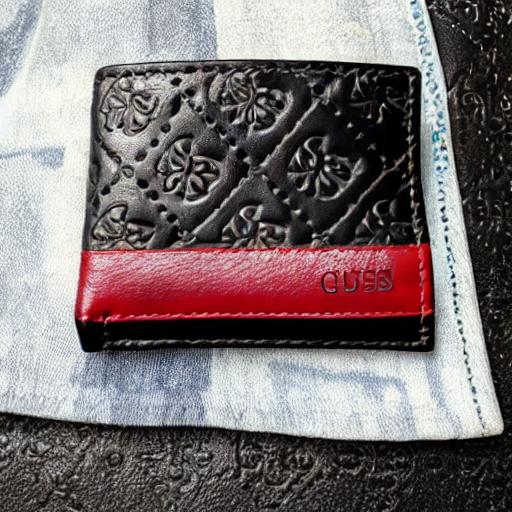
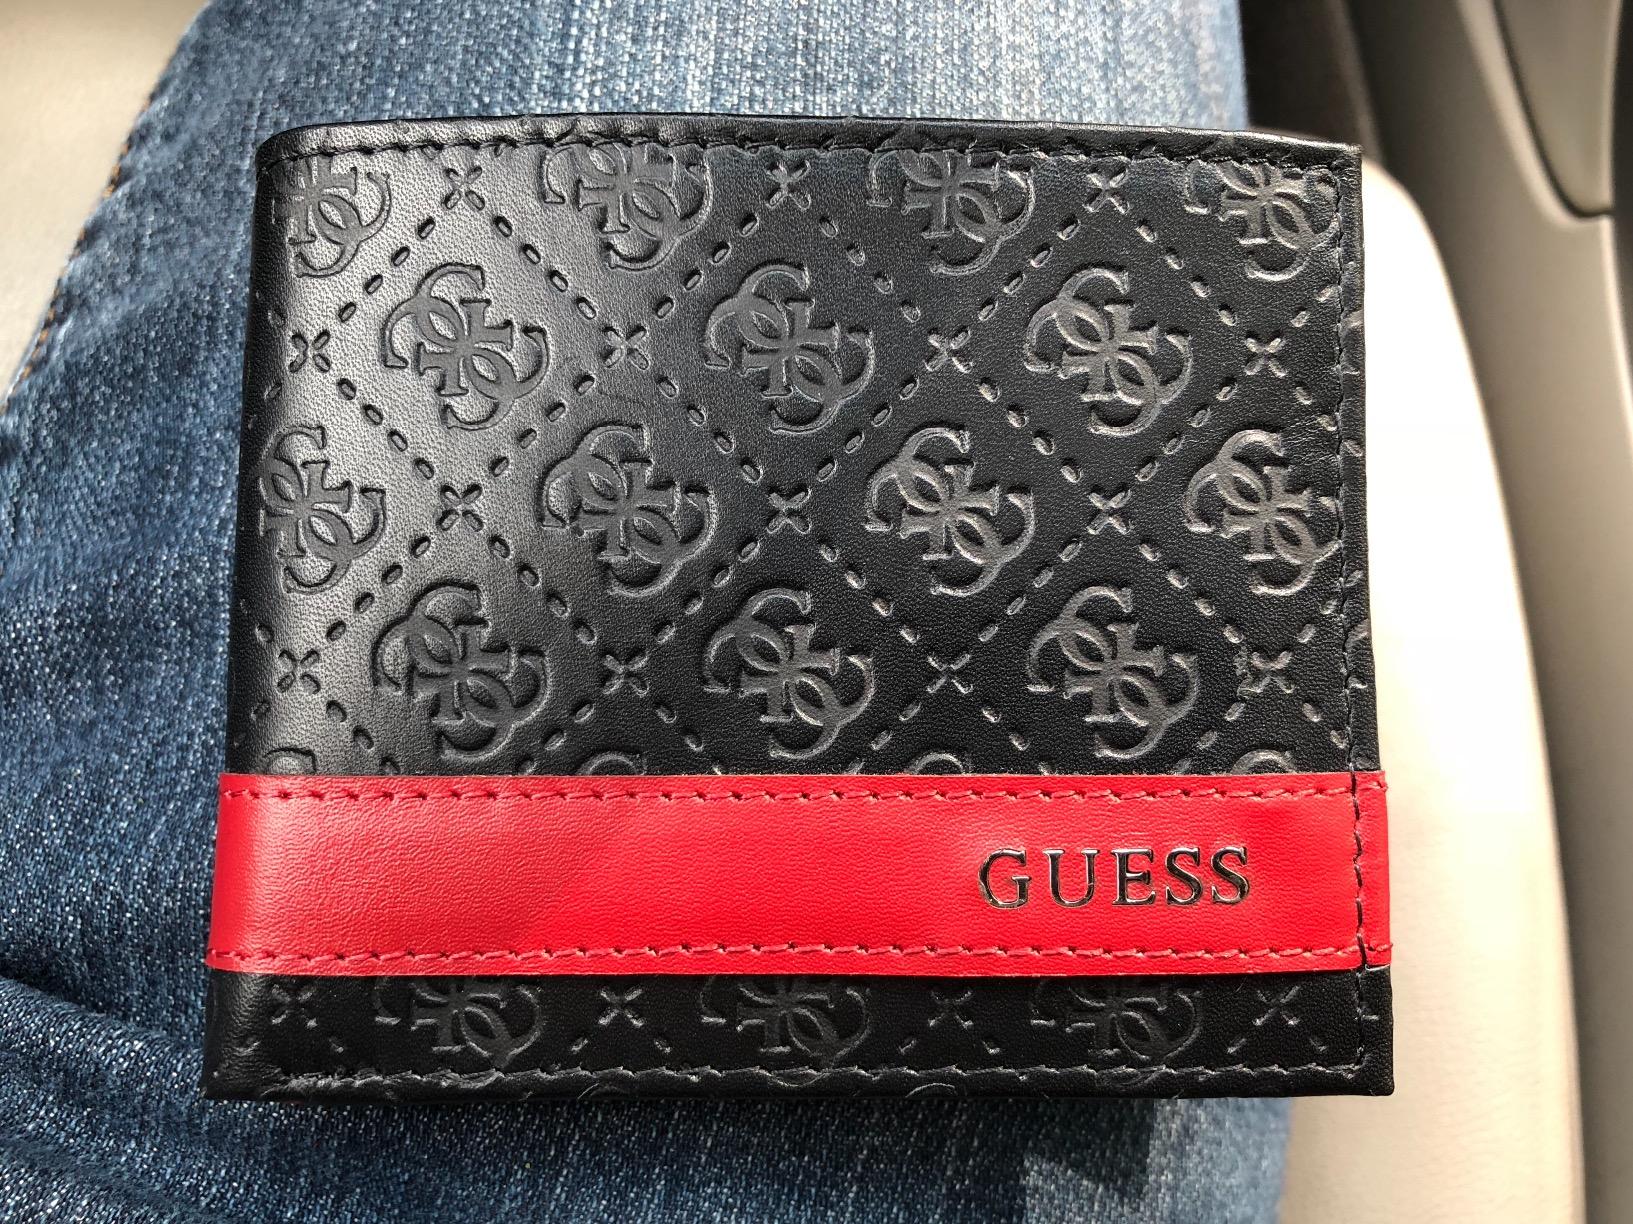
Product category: accessories_wallet
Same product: no